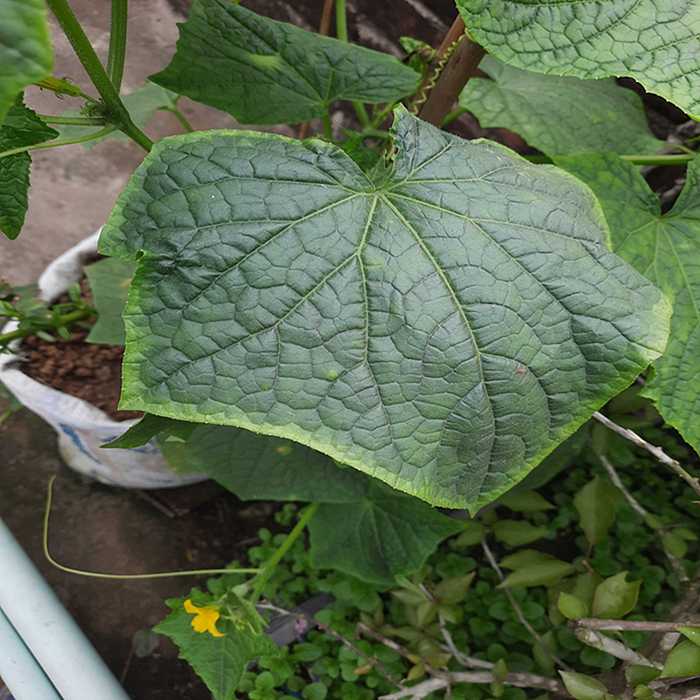
Plant: Cucumber
Label: Fresh leaf